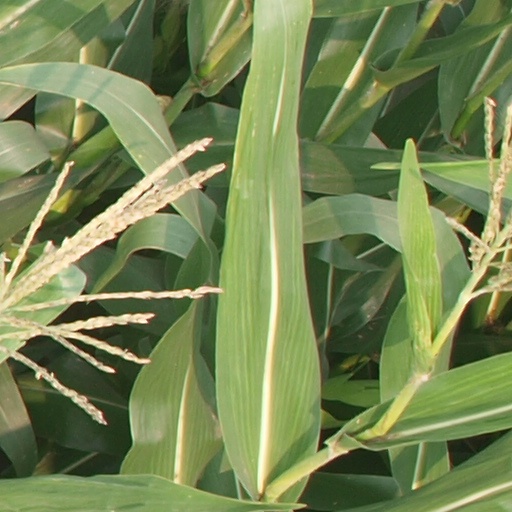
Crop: maize; corn